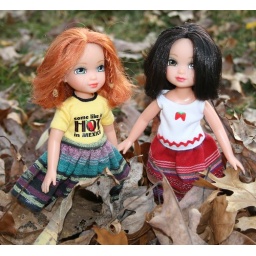
Noelle's shirt came from the scrap book section of Big Lots. Dianthe's came in a free bag from the thrift store.